Portland Sea Dogs

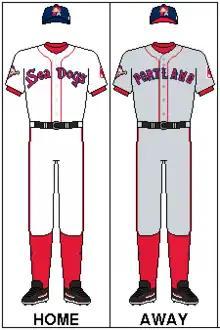
Portland Sea Dogs Uniform

The Portland Sea Dogs are a Minor League Baseball team based in Portland, Maine, playing in the Eastern League. Established in 1994, the Sea Dogs are the Double-A affiliate of the Boston Red Sox.